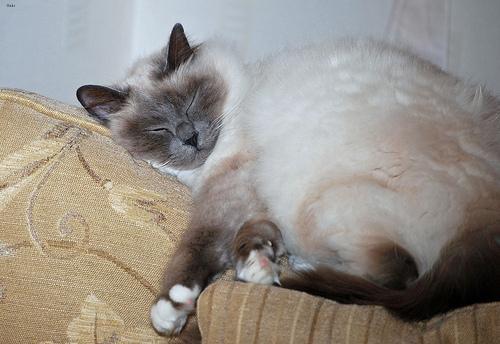
Birman